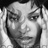
Emotion: sad